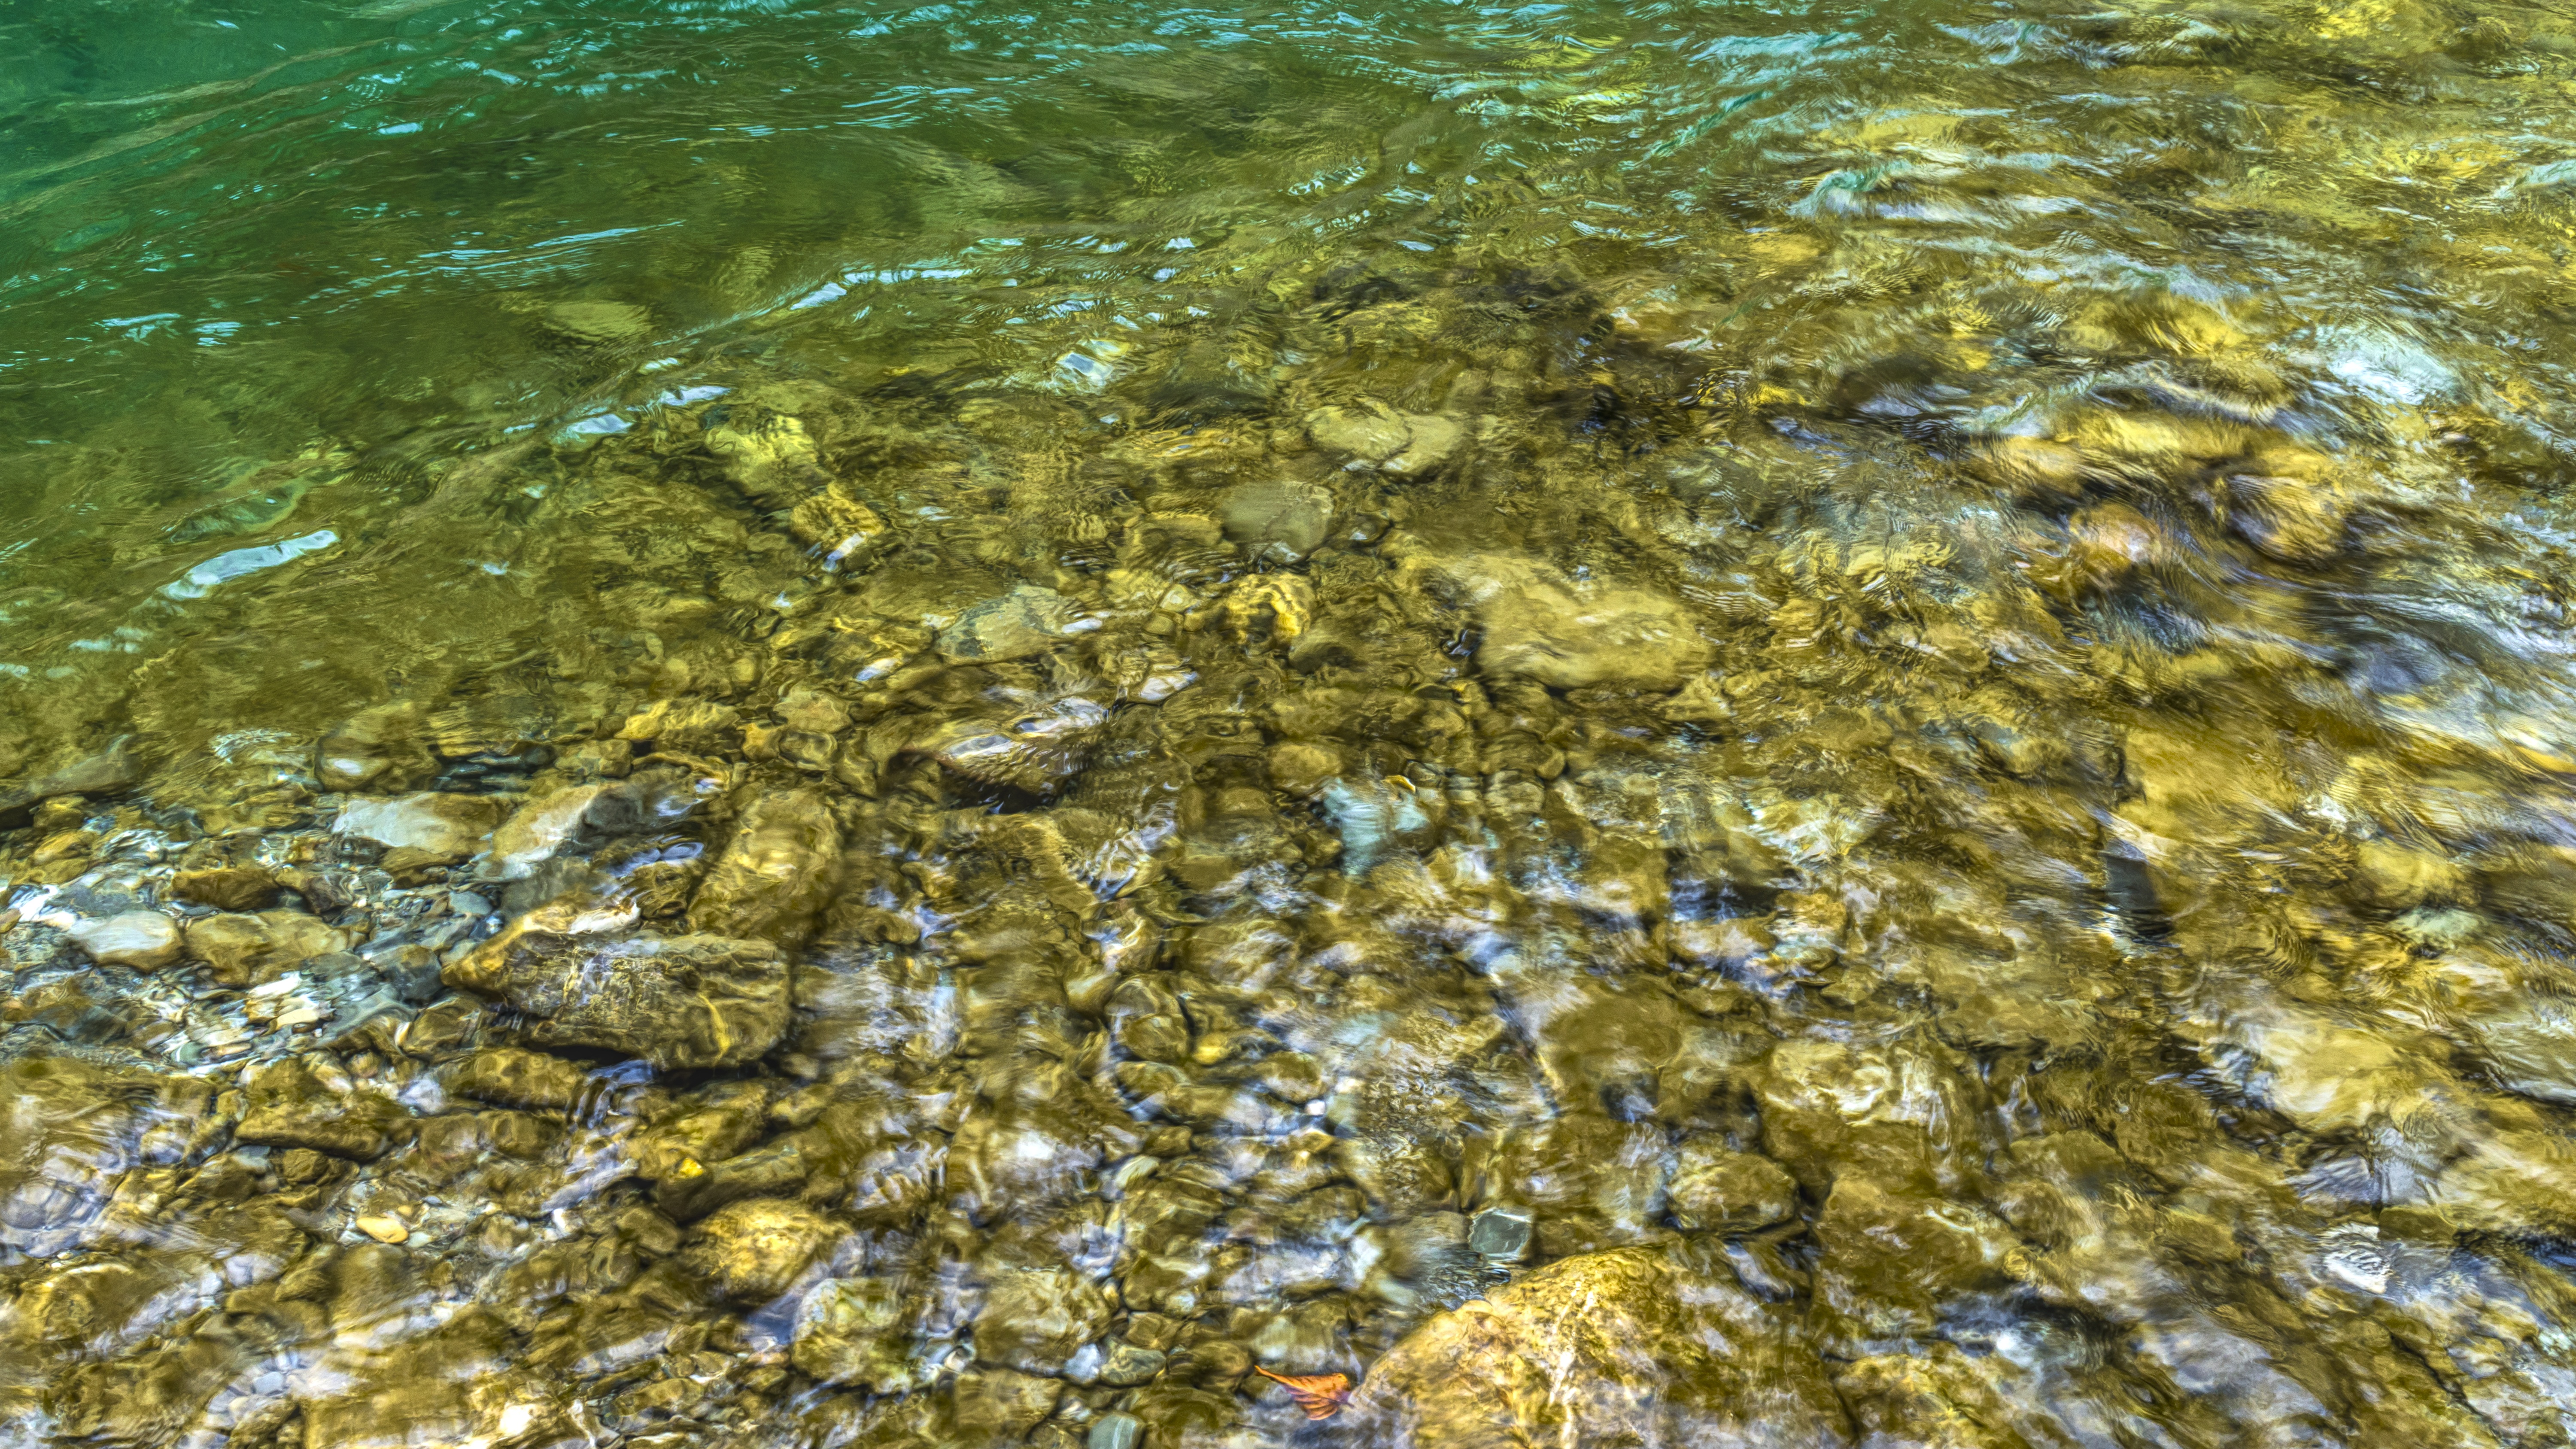
water, rock, water resources, stream, watercourse, stream bed, seaweed, river